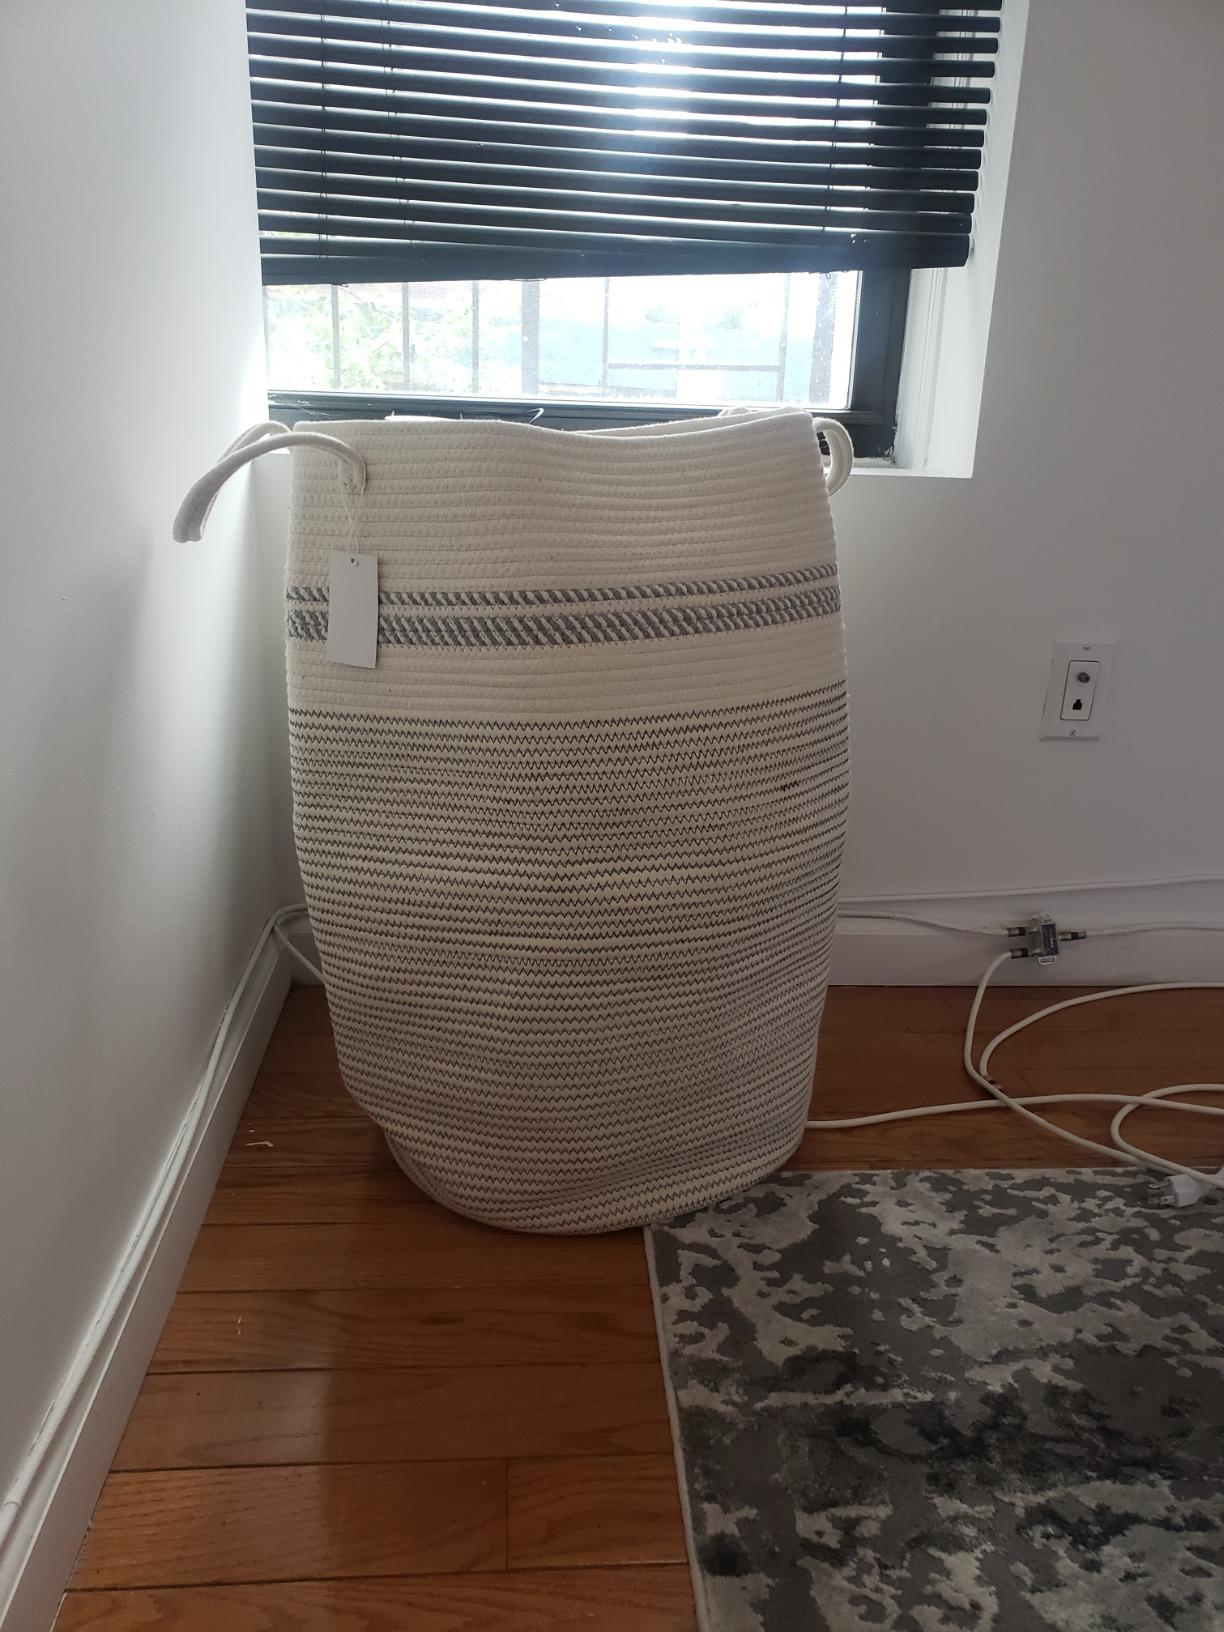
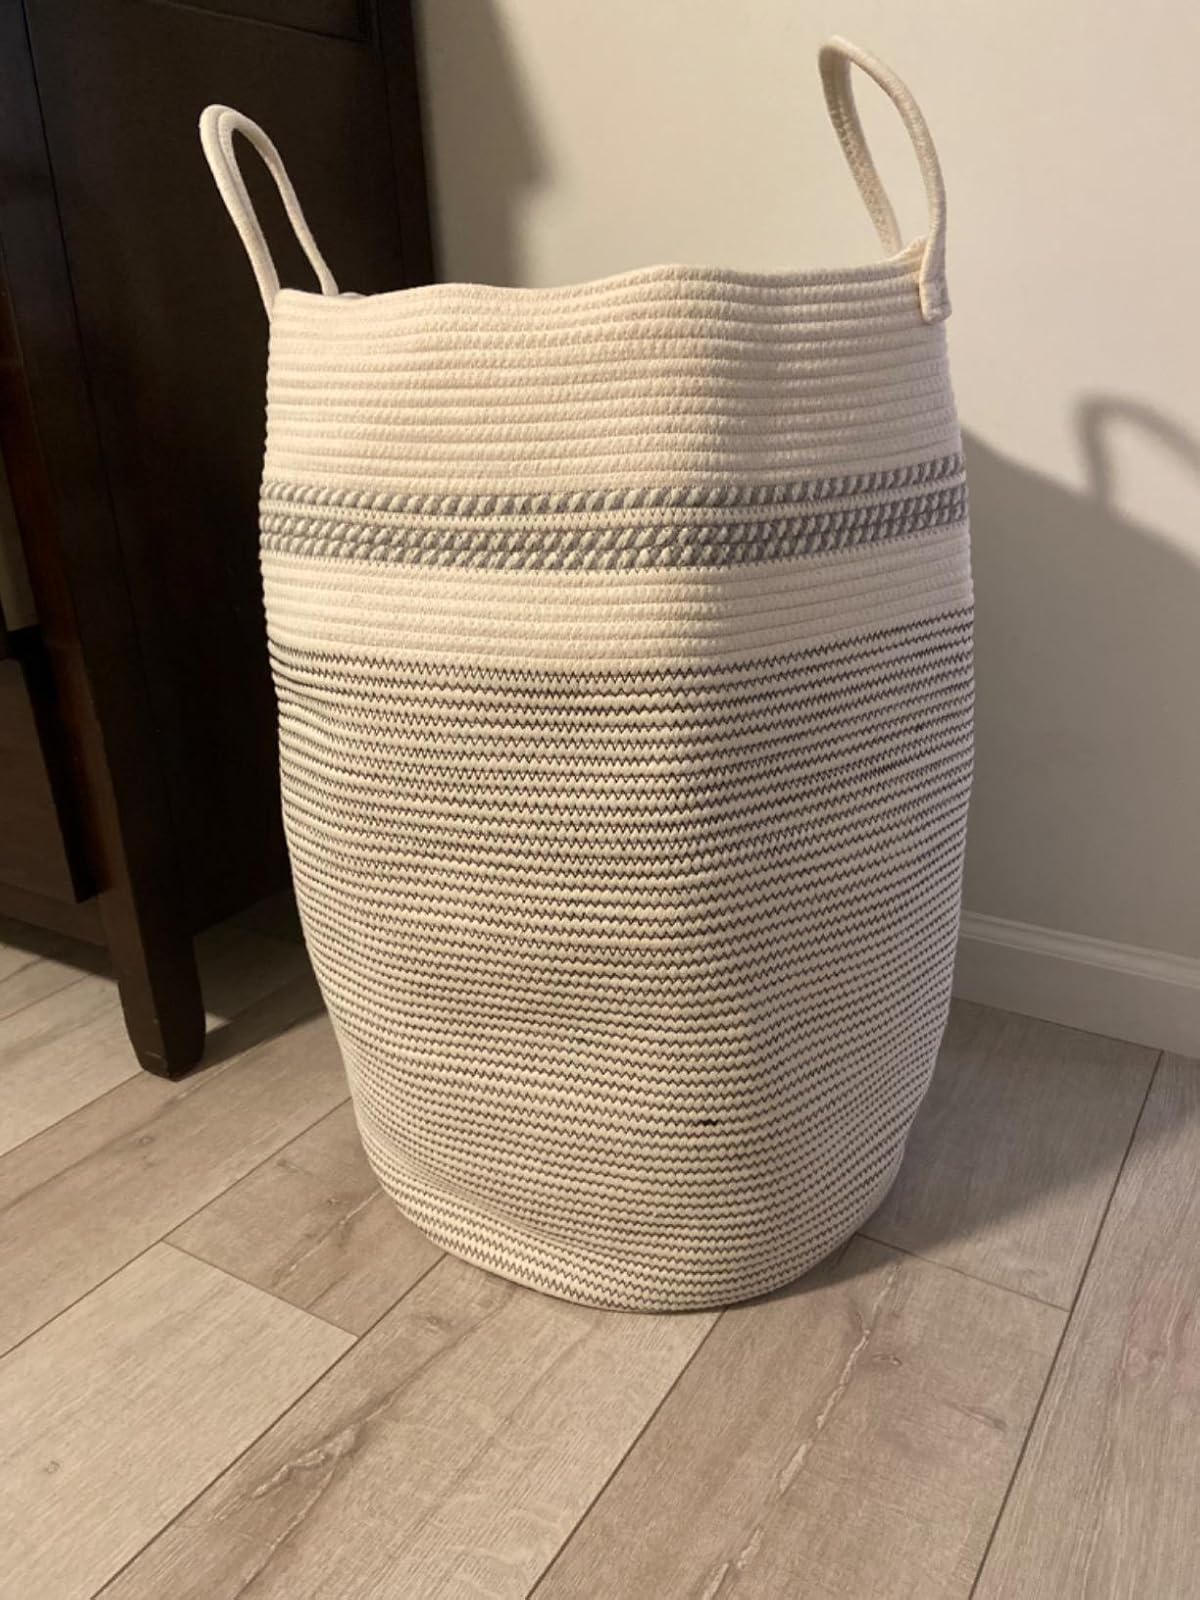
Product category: items_hamper
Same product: yes